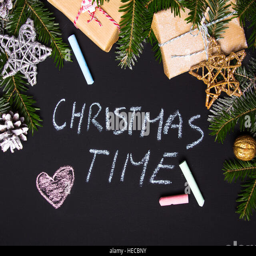
christmas wishes written in chalk on a blackboard - christmas time